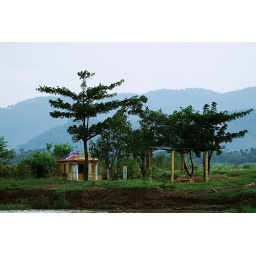
Along the river in a dragon boat